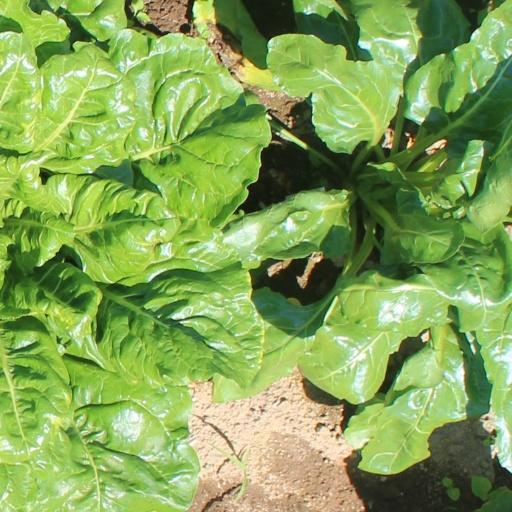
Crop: sugar beet